Shuhei Yoshida

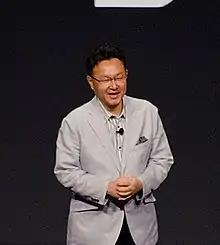
Yoshida at E3 2013

In November 2013 Yoshida appeared in the official PlayStation 4 unboxing video.